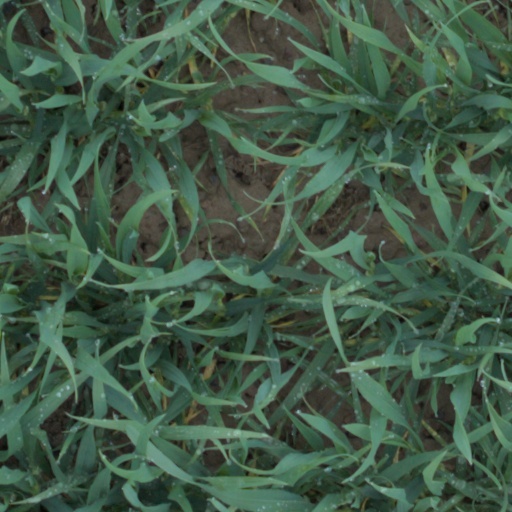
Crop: wheat